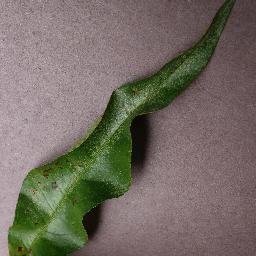
Label: Peach___Bacterial_spot